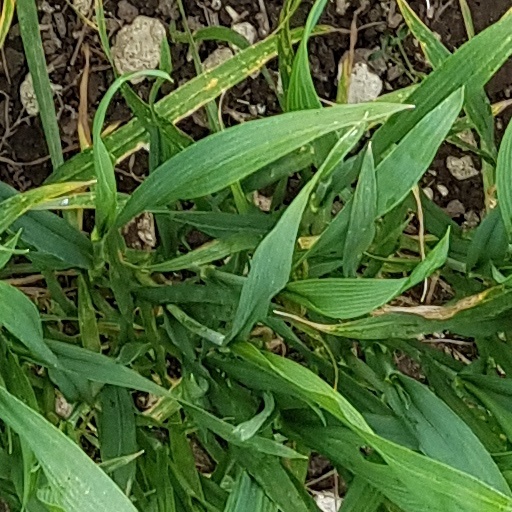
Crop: wheat